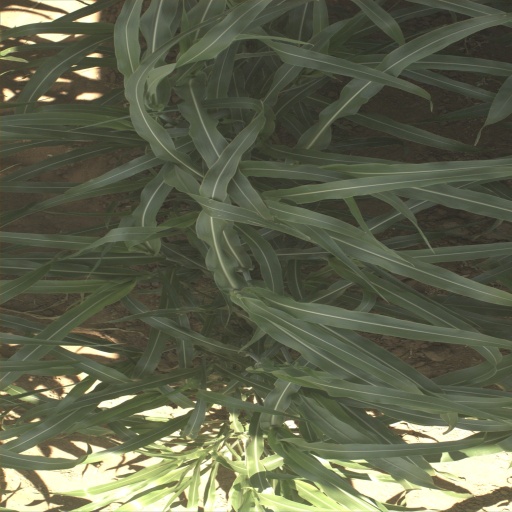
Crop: sorghum